Willie and Tim in the Motor Car

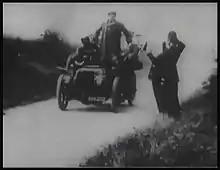

Willie and Tim in the Motor Car, also known as "Fine Feathers Make Fine Birds" is a 1905 British short silent comedy film directed by Percy Stow and produced by the Clarendon Film Company. The film seems to be the oldest one featuring a chase between a motorcycle and a motor car.